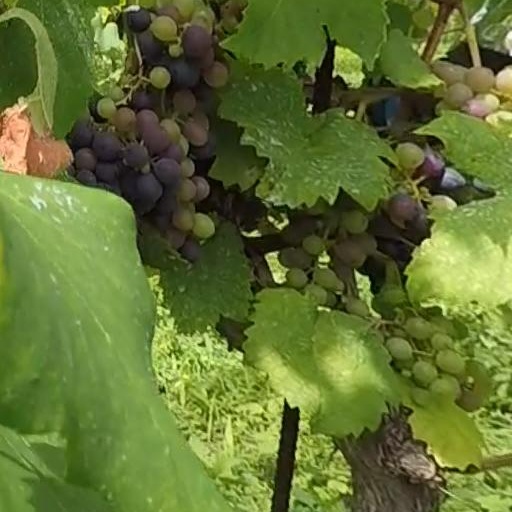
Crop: grape